Bert D. Chandler

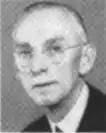
Bert D. Chandler

Chandler was born in Rollin Township, Michigan. He studied the law and was admitted to the Michigan bar in 1890. Chandler practiced law, in Hudson, Michigan. He also served as a judge of the 39th Circuit from 1914 to 1915.